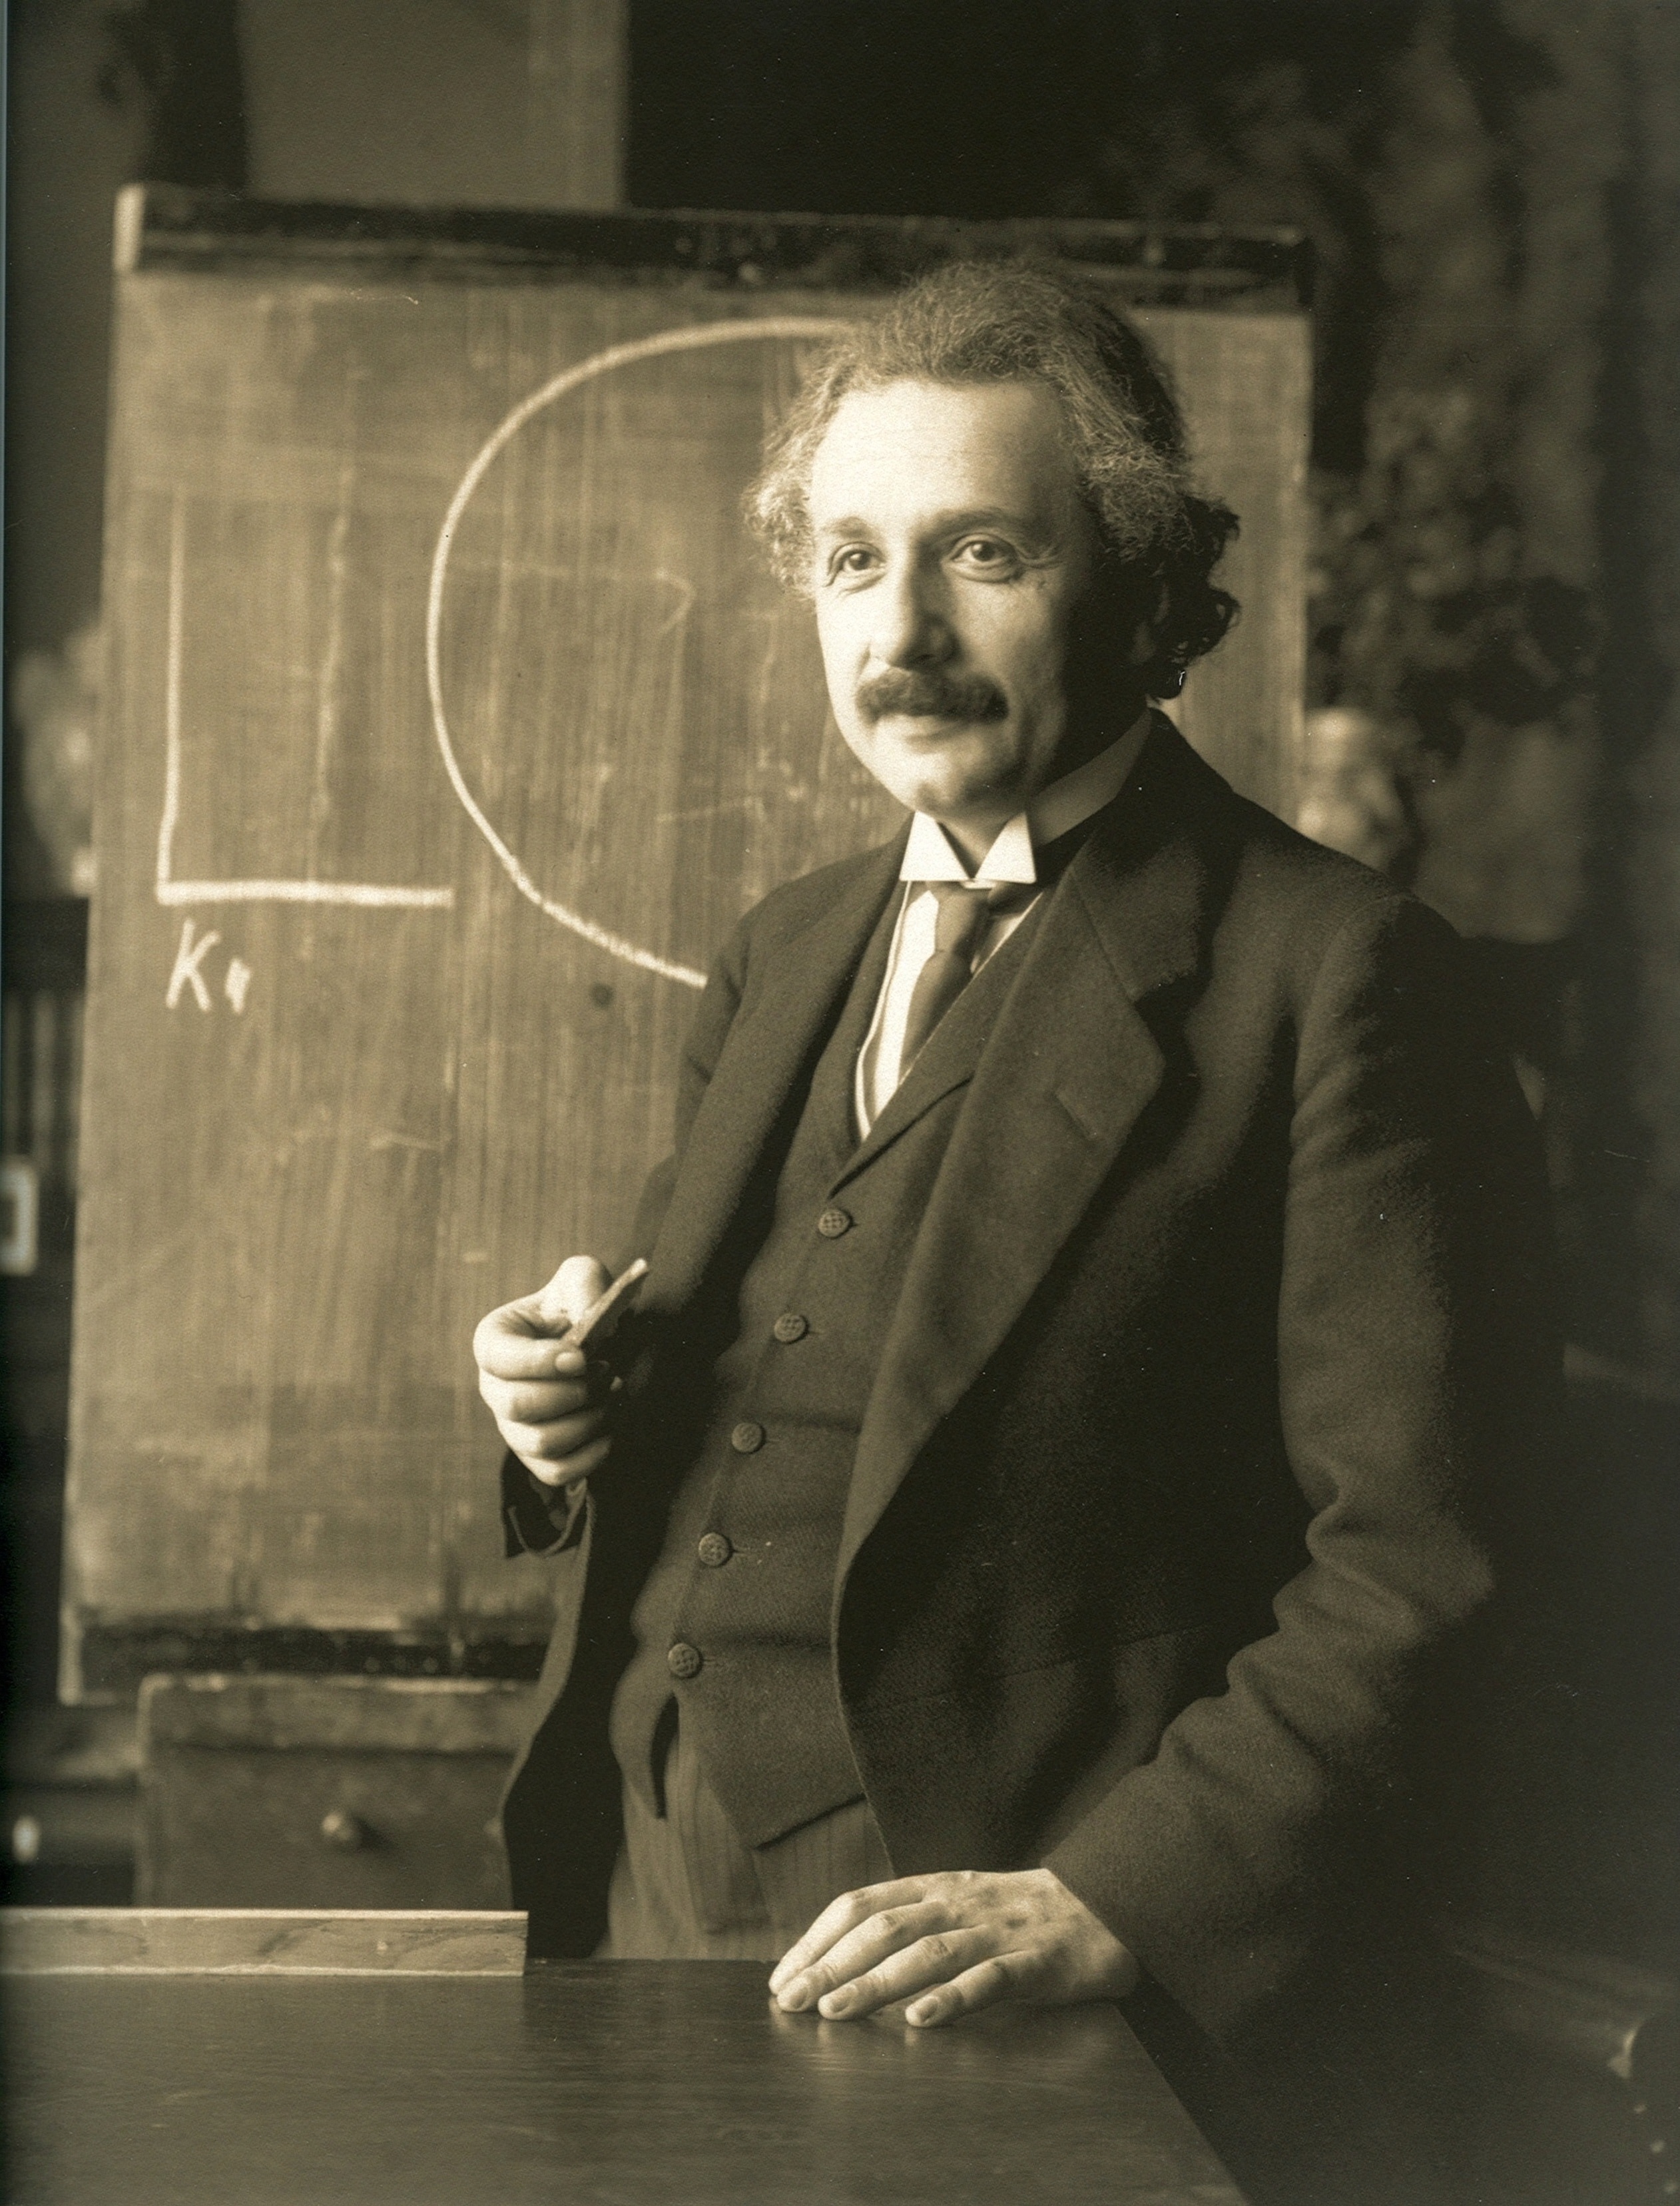
man, person, photography, male, portrait, sitting, blackboard, fashion, black, lady, photograph, famous, costume, black and white photo, scientist, genius, 1921, theory of relativity, albert einstein, theoretician physician, personality of the twentieth century, big man, e mc2 equation, general relativity, quantum mechanics, brownian motion, 1921 nobel prize in physics, 1925 medal copley, max planck medal in 1929, birth death 1879 1955, human positions